Law

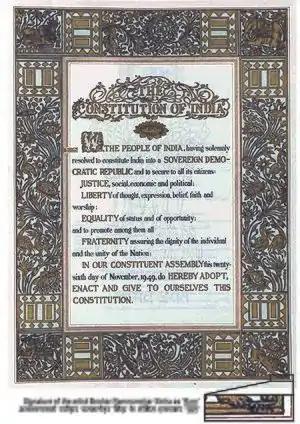
The Constitution of India, ceremonially rendered as an illustrated and calligraphed manuscript.

Ancient India and China represent distinct traditions of law, and have historically had independent schools of legal theory and practice. The "Arthashastra", probably compiled around 100 AD (although it contains older material), and the "Manusmriti" (c. 100–300 AD) were foundational treatises in India, and comprise texts considered authoritative legal guidance. Manu's central philosophy was tolerance and pluralism, and was cited across Southeast Asia. During the Muslim conquests in the Indian subcontinent, sharia was established by the Muslim sultanates and empires, most notably Mughal Empire's Fatawa-e-Alamgiri, compiled by emperor Aurangzeb and various scholars of Islam. In India, the Hindu legal tradition, along with Islamic law, were both supplanted by common law when India became part of the British Empire. Malaysia, Brunei, Singapore and Hong Kong also adopted the common law system. The Eastern Asia legal tradition reflects a unique blend of secular and religious influences. Japan was the first country to begin modernising its legal system along Western lines, by importing parts of the French, but mostly the German Civil Code. This partly reflected Germany's status as a rising power in the late 19th century.